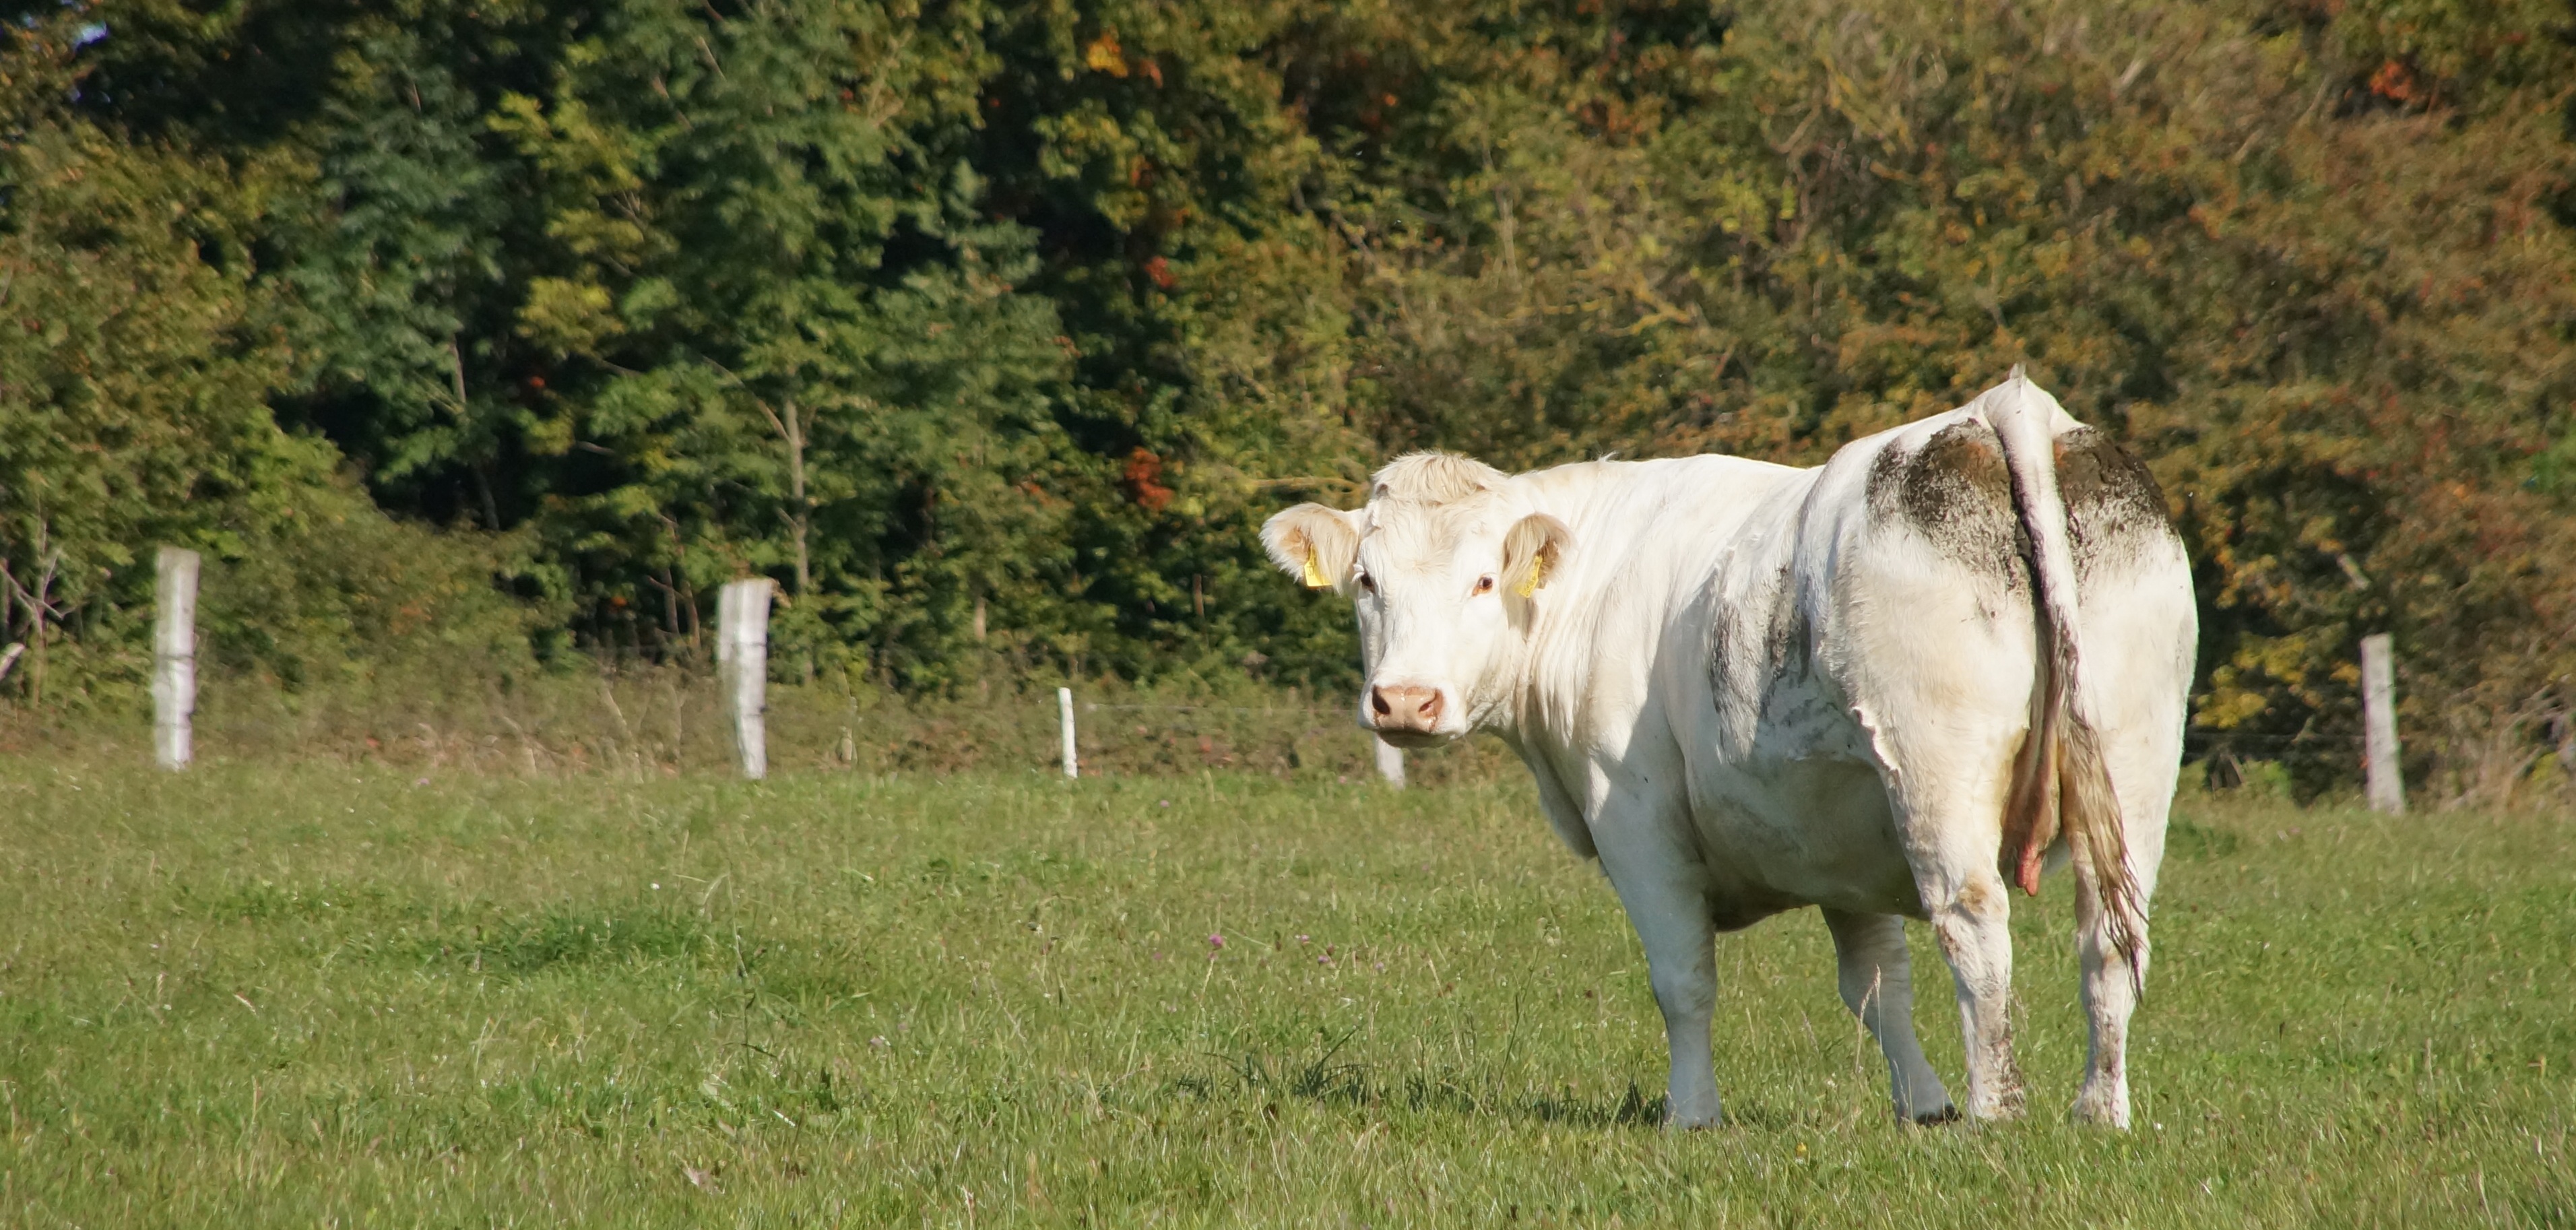
landscape, grass, farm, meadow, prairie, animal, cow, cattle, herd, pasture, grazing, livestock, ranch, horse, mammal, stallion, rest, agriculture, graze, relaxation, grassland, mammals, mare, habitat, herbivores, rural area, milk cow, animal husbandry, tierhaltung welfare, dairy farming, happy cows, cattle farming, juicy grass, cons cud, cattle like mammal, horse like mammal, mustang horse